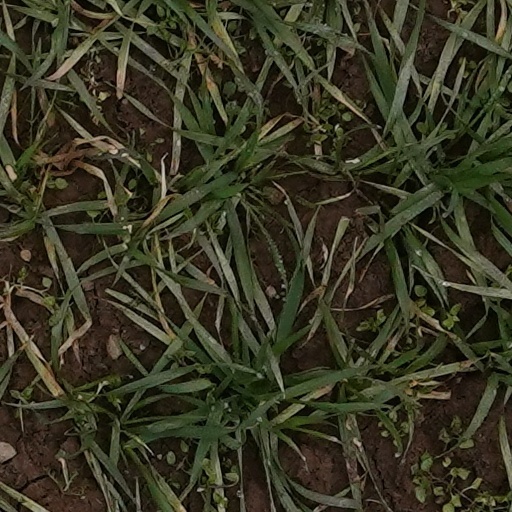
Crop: wheat